Sovetsk, Kaliningrad Oblast

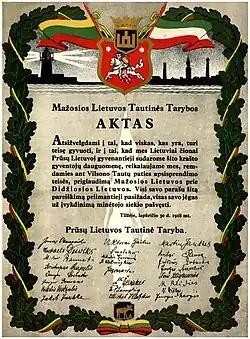
Act of Tilsit

During the 19th century when the Lithuanian language in Latin characters was banned within the Russian Empire, Tilsit was an important centre for printing Lithuanian books which then were smuggled by Knygnešiai to the Russian-controlled part of Lithuania. The Lithuanian Literary Society with a library and an archaeological collection was active in the town. In the 19th century, there were four churches in the town: two Lutheran (one Lithuanian and one German), one Calvinist, and one Catholic, as well as a synagogue. In general, Tilsit thrived and was an important town. The "Geographical Dictionary of the Kingdom of Poland" from 1892 referred to the town as the capital of Lithuania Minor. The local Lithuanian population was subjected to Germanisation policies, intensified after the city became part of the German Empire in 1871, which resulted in a decrease in the share of Lithuanians in the town's population. In 1877, weekly German-language services were introduced in the Lithuanian church, alongside the Lithuanian services. In 1884, Lithuanians formed 13% of the town's population. By 1900 it had electric tramways and 34,500 inhabitants; a direct railway line linked it to Königsberg (Kaliningrad) and Labiau (Polessk) and steamers docked there daily. According to the Prussian census of 1905, the city of Tilsit had a population of 37,148, of which 96% were Germans and 4% were Lithuanians. The bridge was built in 1907 and rebuilt in 1946. The town was occupied by Russian troops between 26 August 1914 and 12 September 1914 during World War I. The Act of Tilsit was signed here by leaders of the Lietuvininks in 1918.